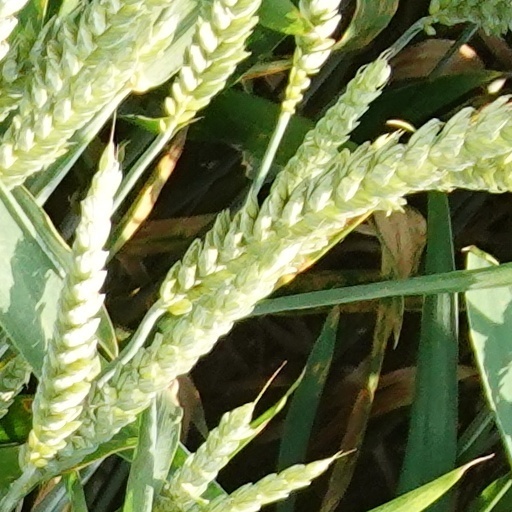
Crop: wheat